Straits Estate

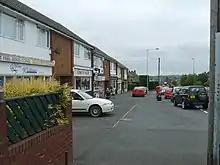
Post office and shops

Straits Estate is a housing estate located near Sedgley, West Midlands, England, to the north-west of Gornal Ward, and was built for homeowners during the late 1950s and early 1960s. The streets within the estate are all named after famous poets and wordsmiths. It is served by Diamond Bus service 27/27A which runs between Wolverhampton and Dudley.